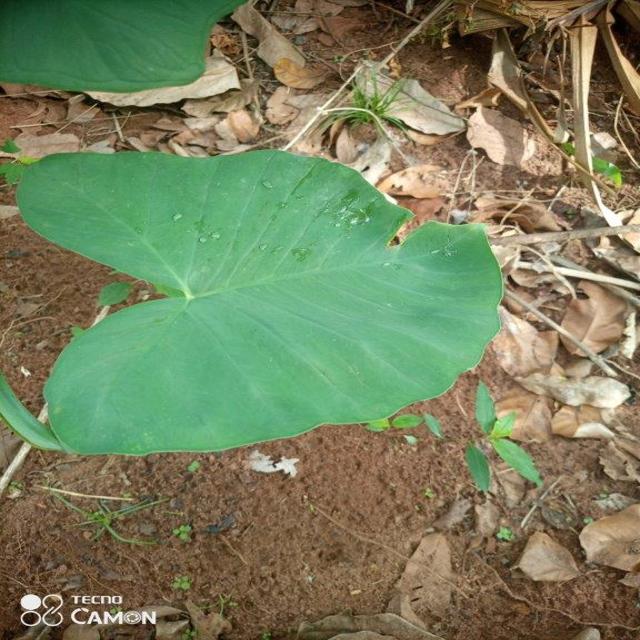
Label: Healthy